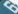
Number: 6